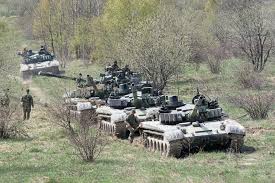
Label: T-72